Berlin International Film Festival

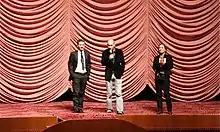

Kosslick started making some changes to the festival, moving the emphasis from Hollywood in order to focus more on German and international cinema. He introduced various events to assist the development of emerging talent in German cinema.